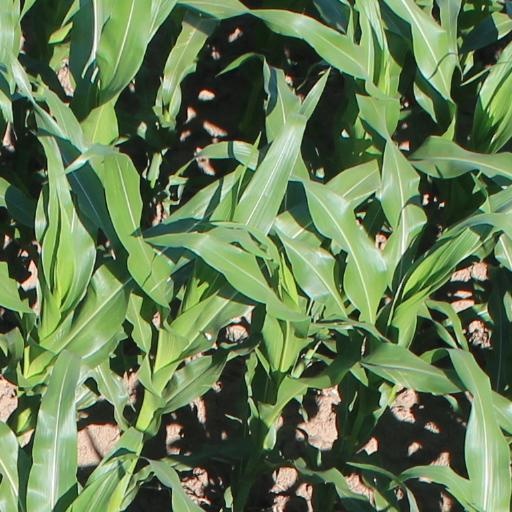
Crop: maize; corn